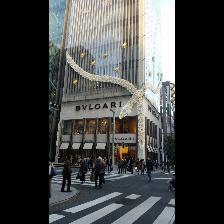
Label: Human